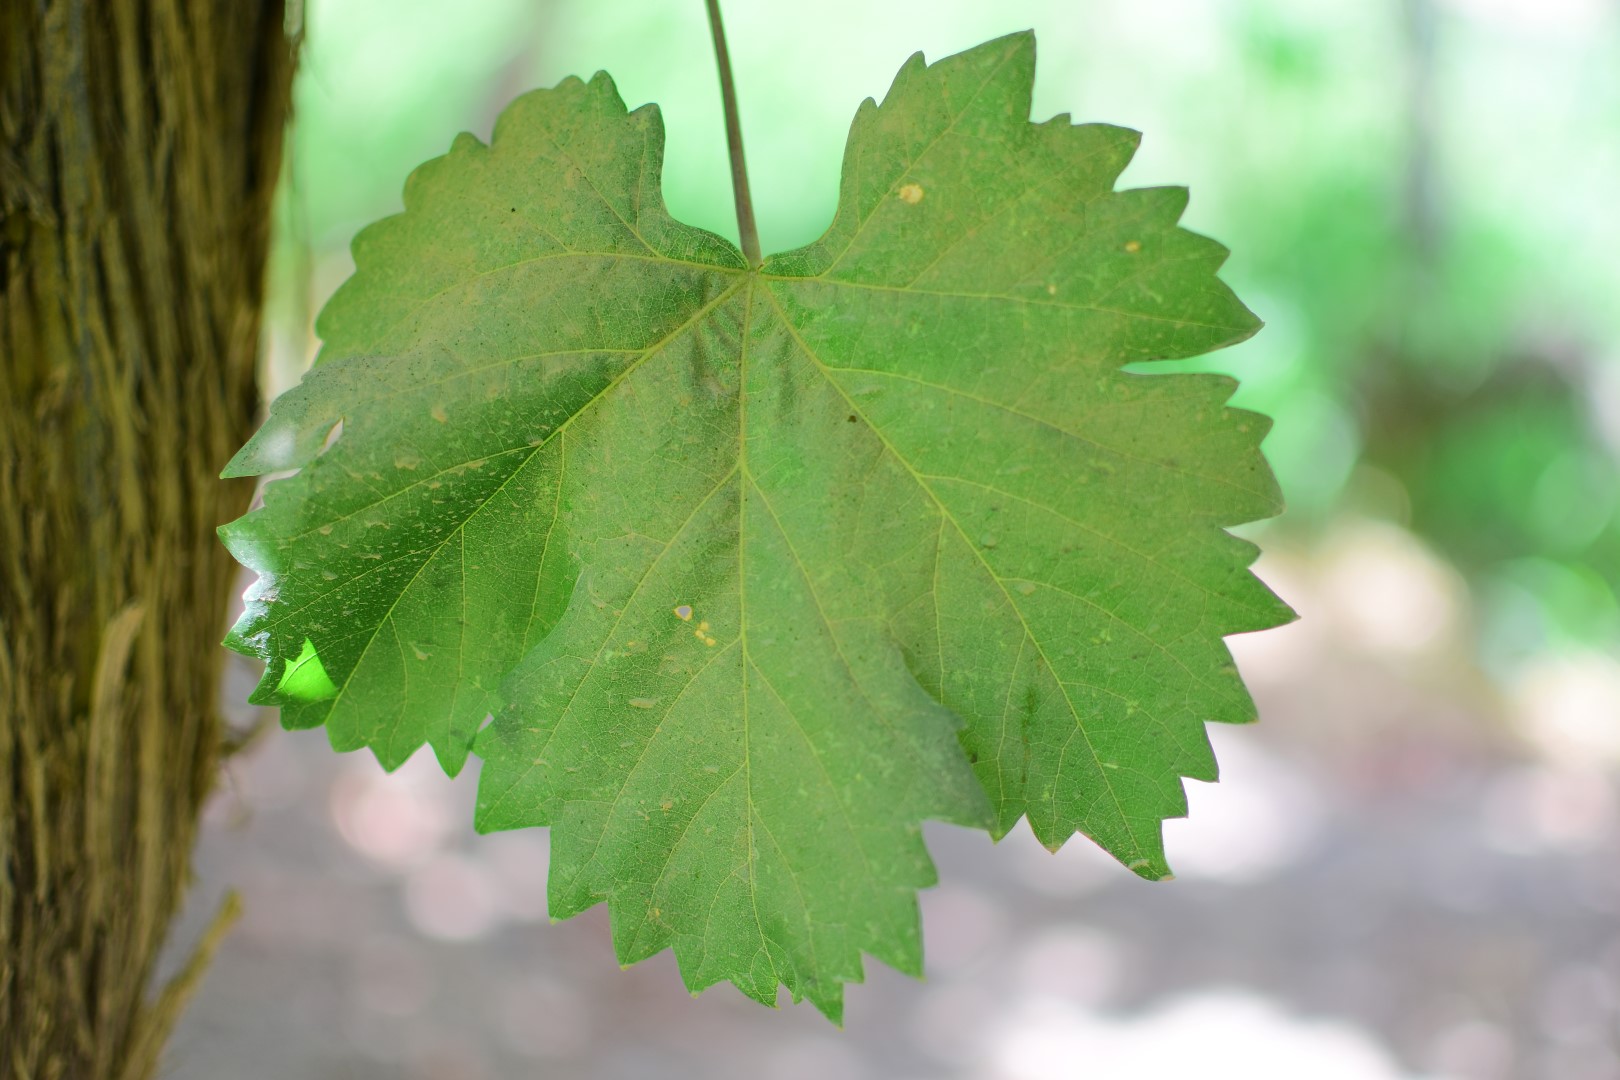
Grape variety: Shdah